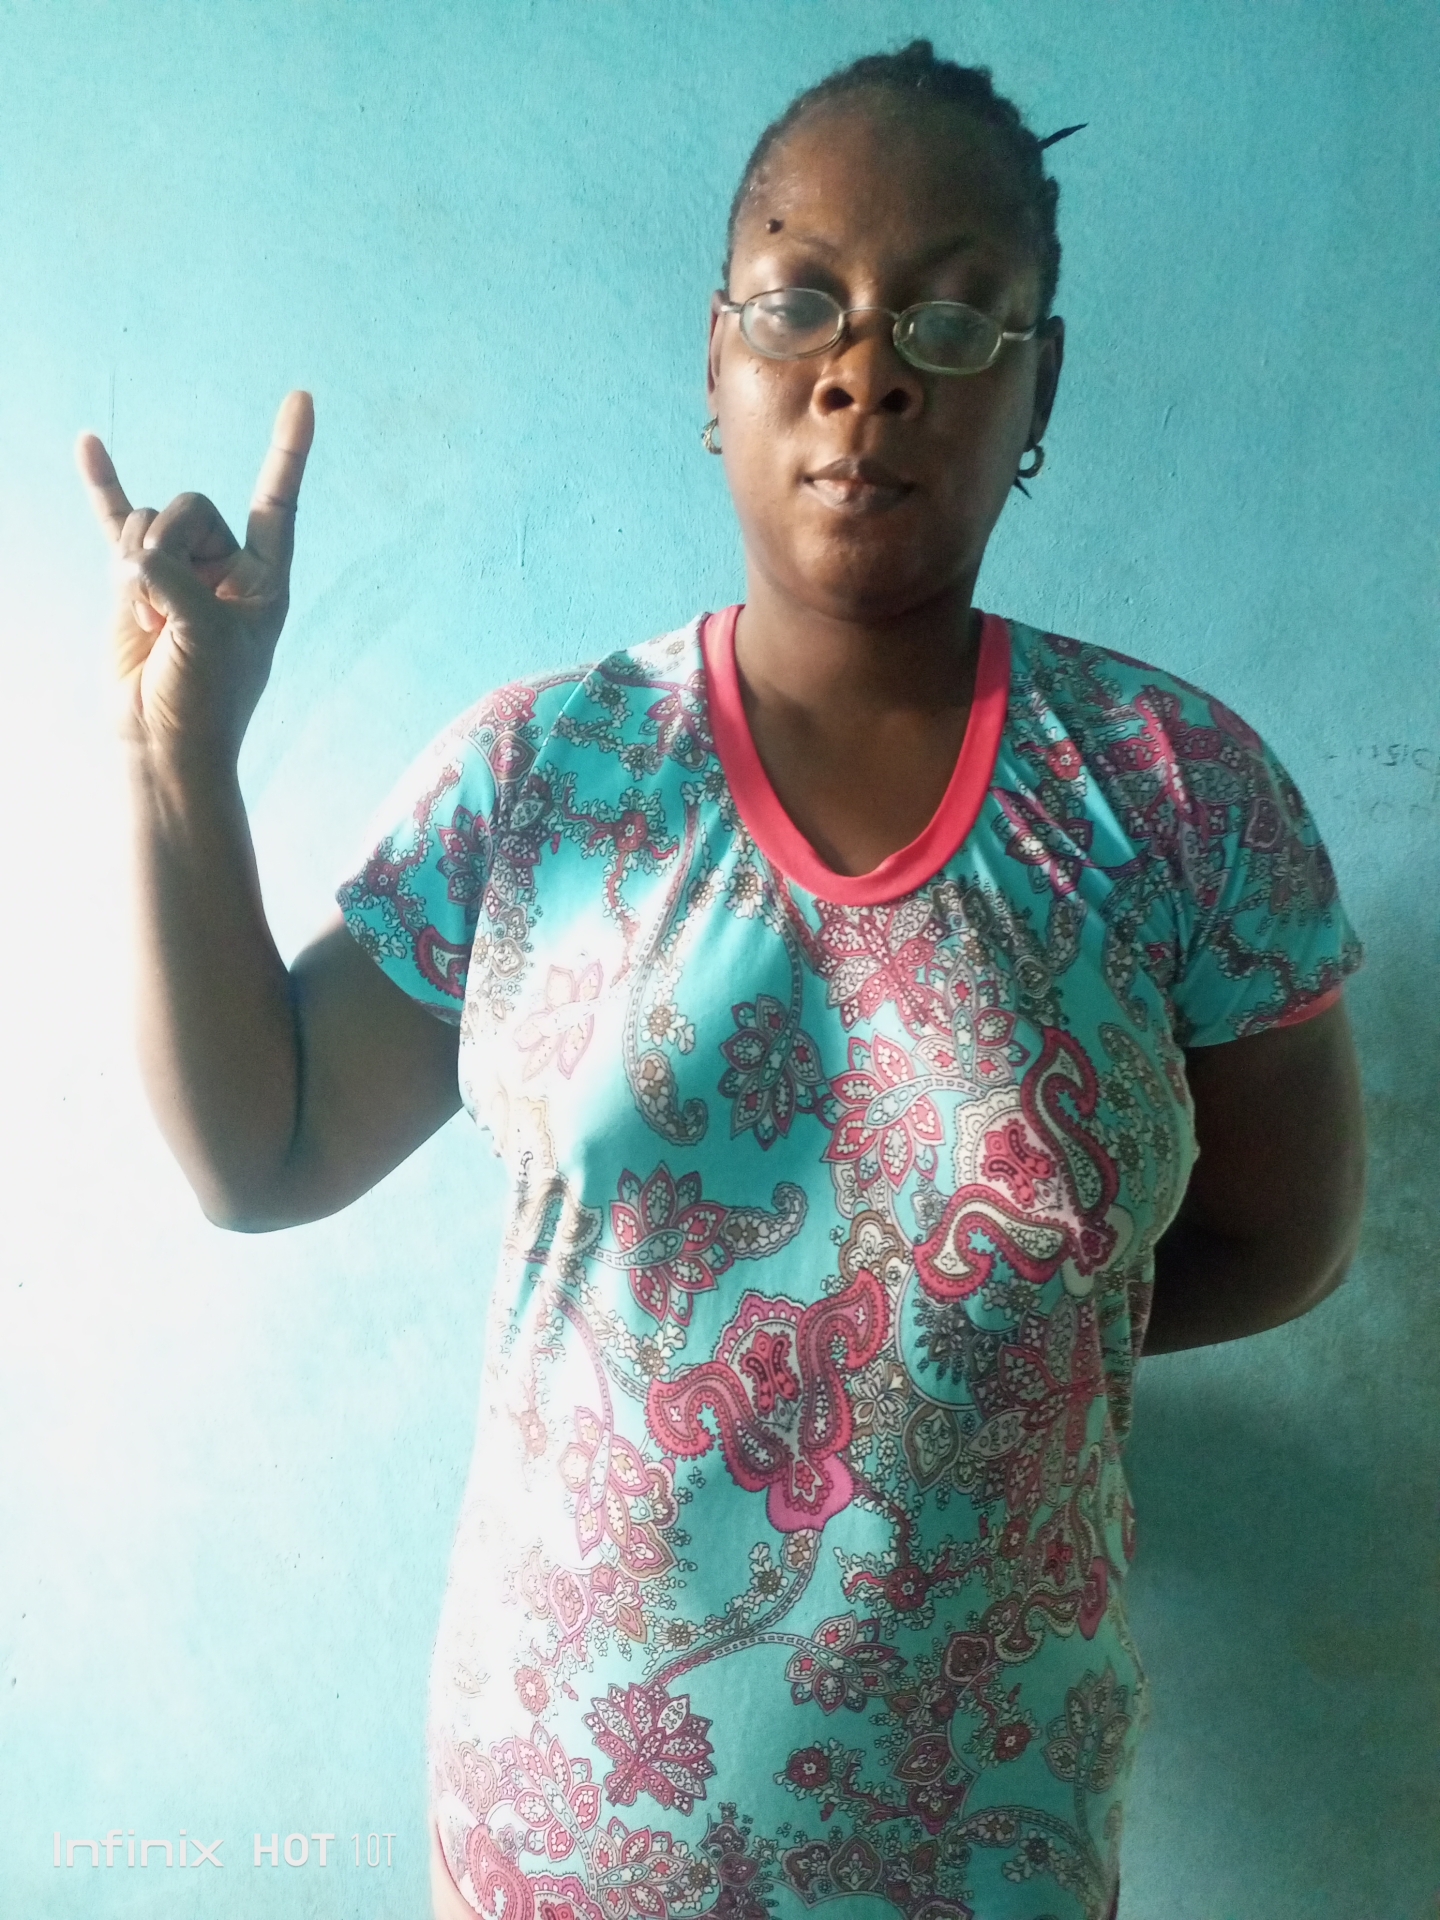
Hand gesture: rock